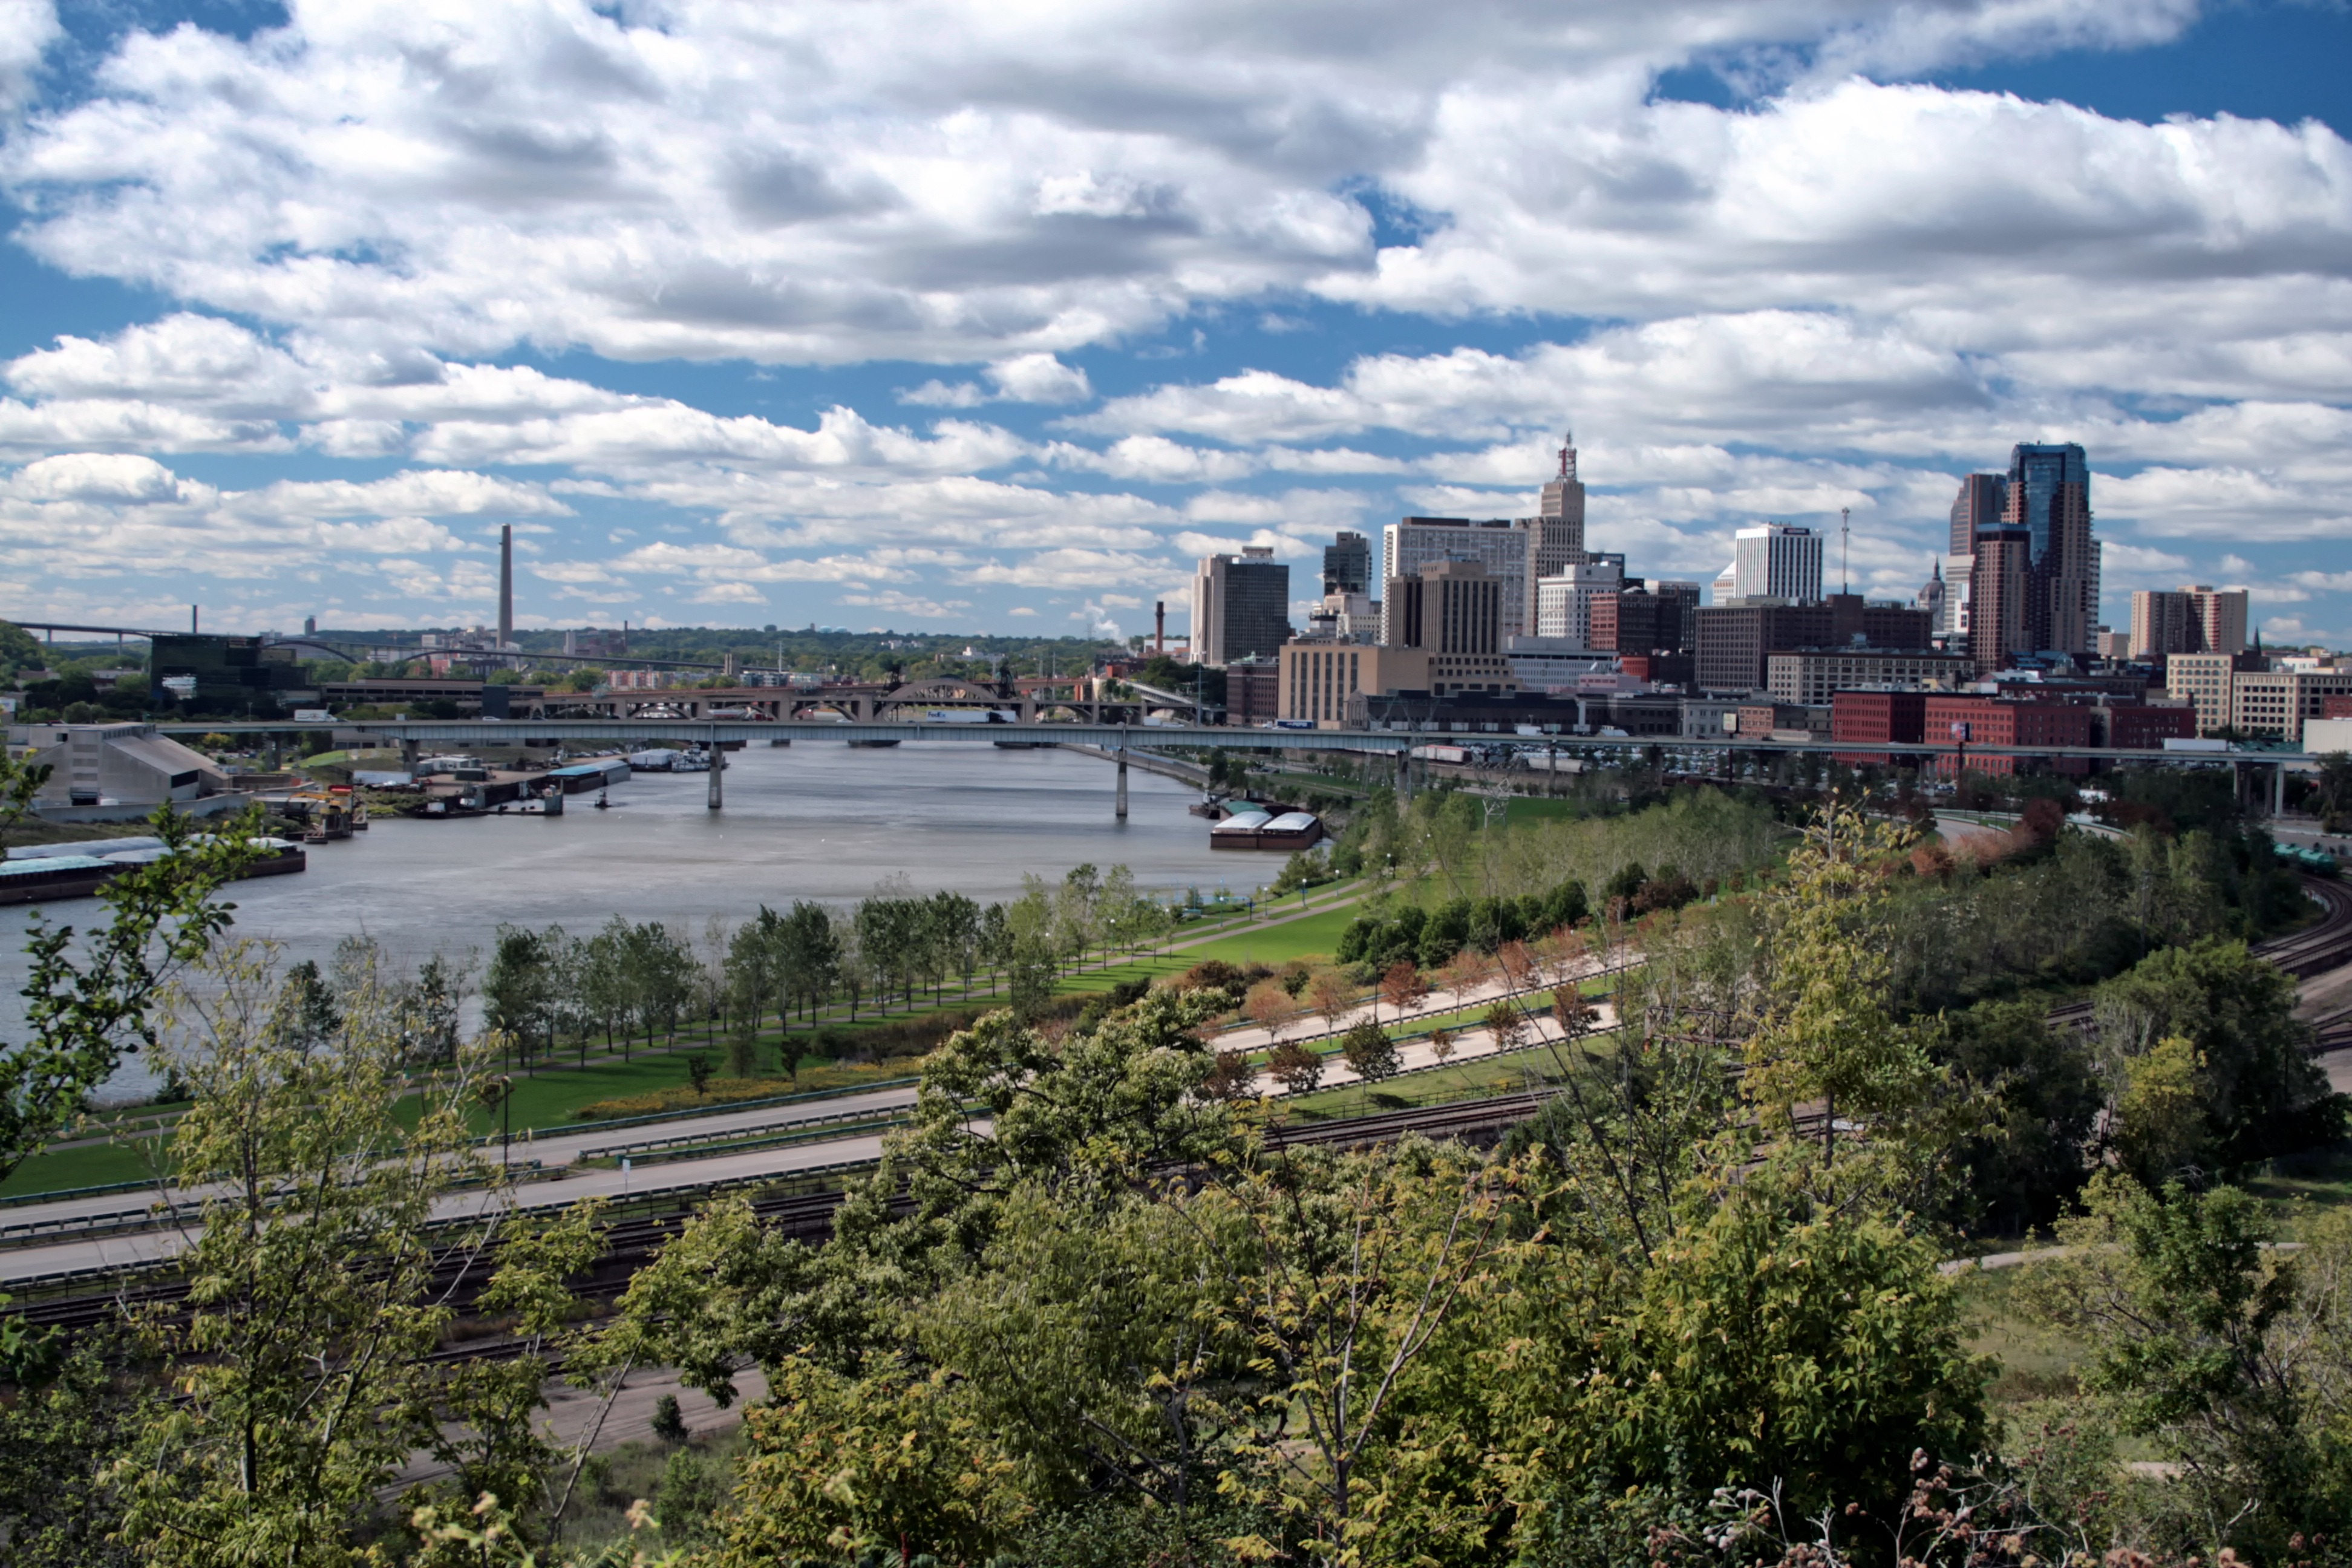
water, architecture, bridge, skyline, town, highway, city, skyscraper, urban, river, cityscape, panorama, downtown, summer, spring, park, landmark, waterway, trees, buildings, cities, minnesota, bird's eye view, aerial photography, mississippi river, urban area, residential area, saint paul, geographical feature, human settlement, sport venue